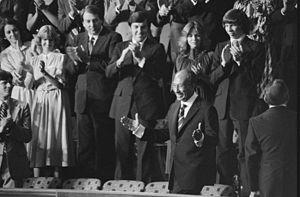
Un applaudissement est le battement des mains, généralement paume contre paume, d'un individu, d'un groupe ou de toute une foule pour exprimer son approbation, son admiration ou son enthousiasme.